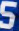
Number: 5